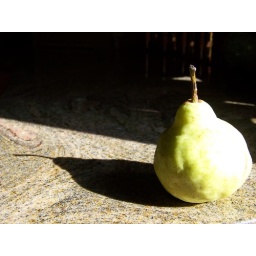
The bright sun coming in the kitchen window was perfect for this pear and its shadow.